Sir Thomas Thompson, 1st Baronet

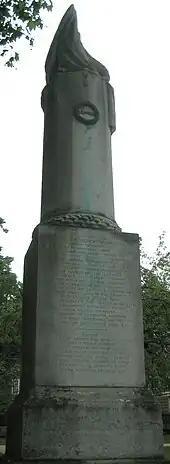
Thompson's tomb, in the grounds of the Royal Hospital Greenwich

Thompson was appointed Comptroller of the Navy in November 1806, an office he held until November 1816. He was created a baronet on 11 December 1806. On relinquishing the post of Comptroller he became Treasurer of the Royal Hospital at Greenwich, succeeding the late Sir John Colpoys, and also became Director of the Chest. He became Member of Parliament for Rochester in 1807, relinquishing the position in June 1818. He became a Rear-Admiral on 25 October 1809 and a Vice-Admiral on 4 June 1814. He was appointed a Knight Commander of the Order of the Bath in the reorganisation of that order on 2 January 1815, and a Knight Grand Cross of the Order of the Bath on 14 September 1822, and was formally invested on 21 April 1823. On his death three years later he was buried at the Greenwich Hospital, where his tomb monument is still visible.